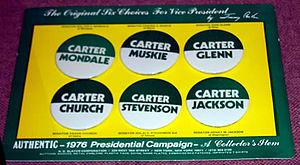
John Herschel Glenn, Jr., né le 18 juillet 1921 à Cambridge et mort le 8 décembre 2016 à Columbus, est un astronaute et un homme politique américain. En 1962, à bord de la capsule de la mission spatiale Mercury-Atlas 6, Glenn fait trois fois le tour de la Terre et devient ainsi le premier américain à effectuer un vol orbital. Après avoir pris sa retraite de la NASA en 1964 il entame une carrière politique. De 1974 à 1999 il est élu en tant que sénateur démocrate de l'État de l'Ohio. En 1998, il vole une dernière fois dans l'espace à bord de la navette spatiale américaine.